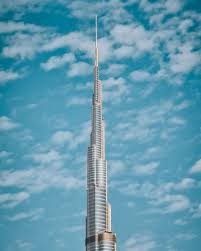
Landmark: Burj Khalifa